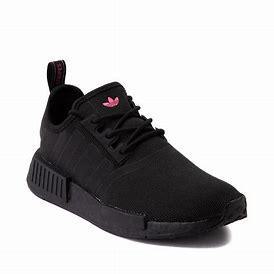
Brand: adidas
Model: NMD_R1 Athletic